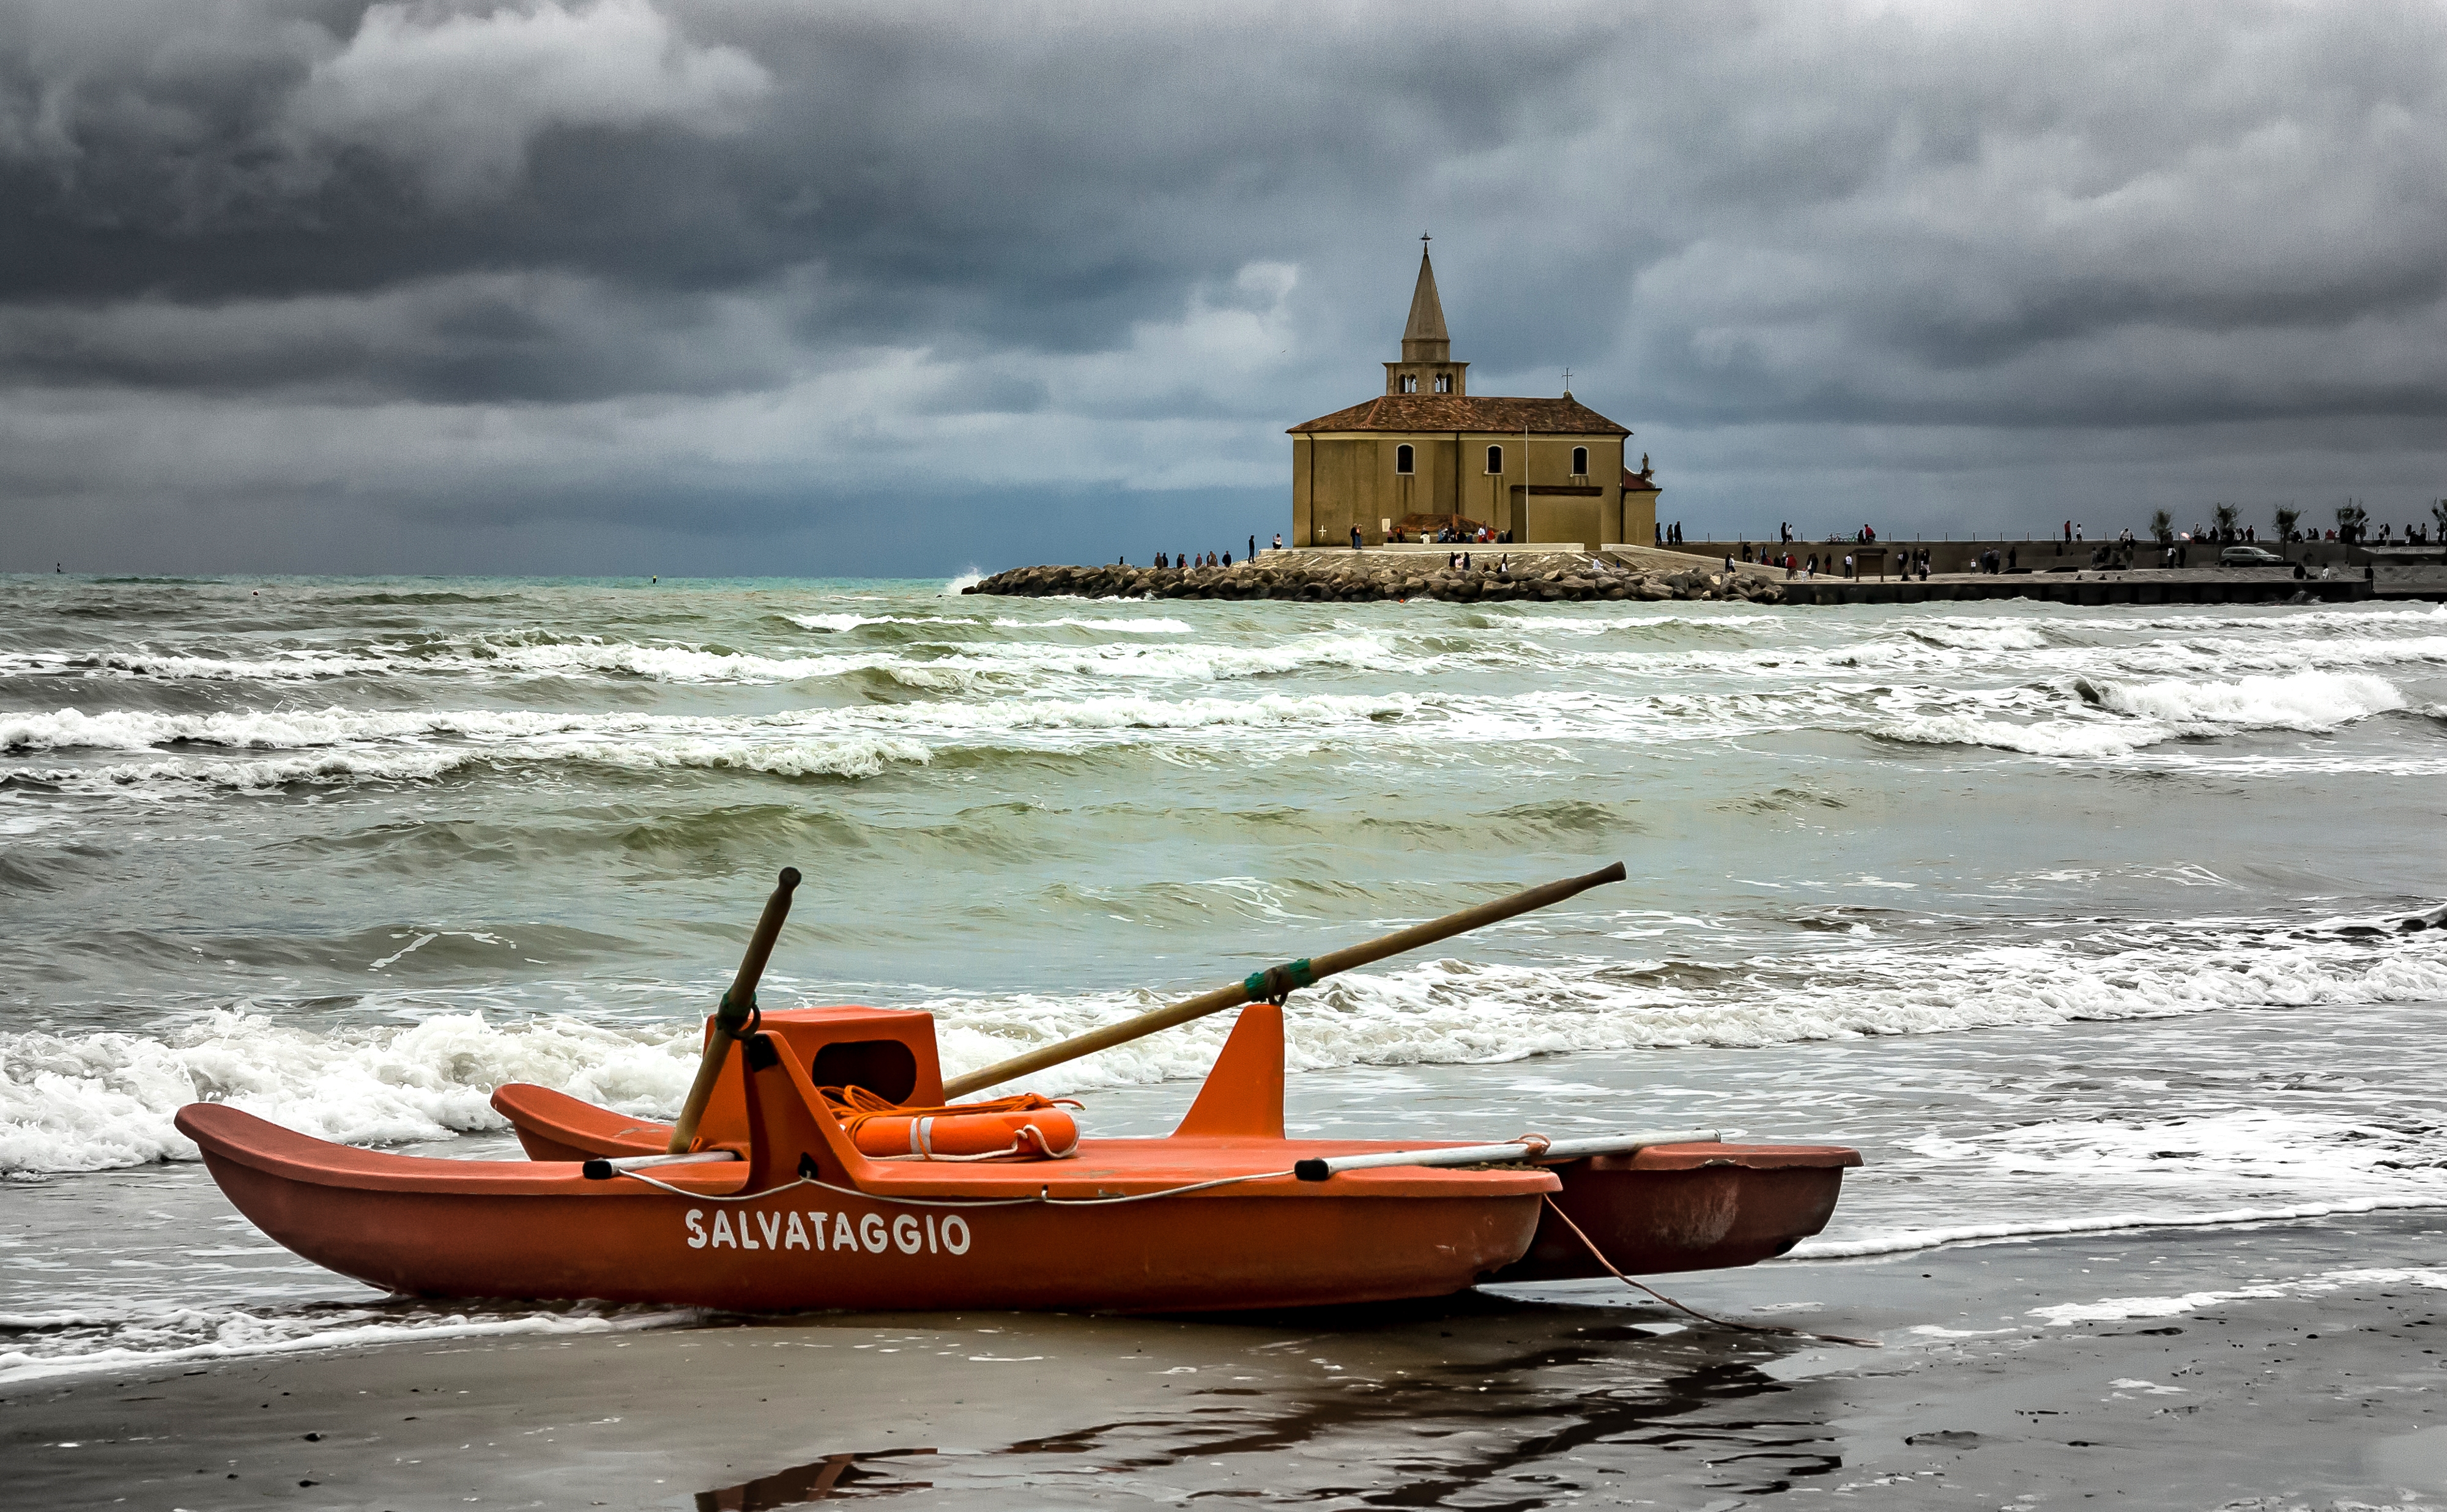
beach, sea, coast, water, outdoor, ocean, sky, boat, shore, wave, lifeguard, green, red, vehicle, bay, italy, blue, church, waves, clouds, boating, stormy, italien, it, watercraft, adria, caorle, venetien, desaturation, salvataggio